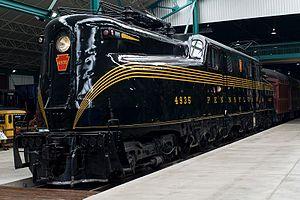
La Pennsylvania Railroad GG1 est une locomotive construite dans les années 1930. Elle possède vingt roues, pèse 216 tonnes et peut atteindre 160 km/h.
Une locomotive est un véhicule ferroviaire qui fournit l'énergie motrice d'un train. L'adjectif substantivé est originaire du latin loco - « venant d'un lieu », ablatif de « locus », lieu - et du latin médiéval motivus, « qui provoque le mouvement ». Les machines à vapeur loco-motrices ont remplacé les machines à vapeur stationnaires chargées de faire remonter les trains de wagons de marchandises ou de voitures de voyageurs sur les plans inclinés des premières voies ferrées. Celles-ci complétaient la traction hippomobile sur les parties des voies sans déclivité, d'abord dans puis hors des mines, tandis que certains trains avançaient par gravité par exemple pour descendre le charbon des sorties des mines vers les canaux.